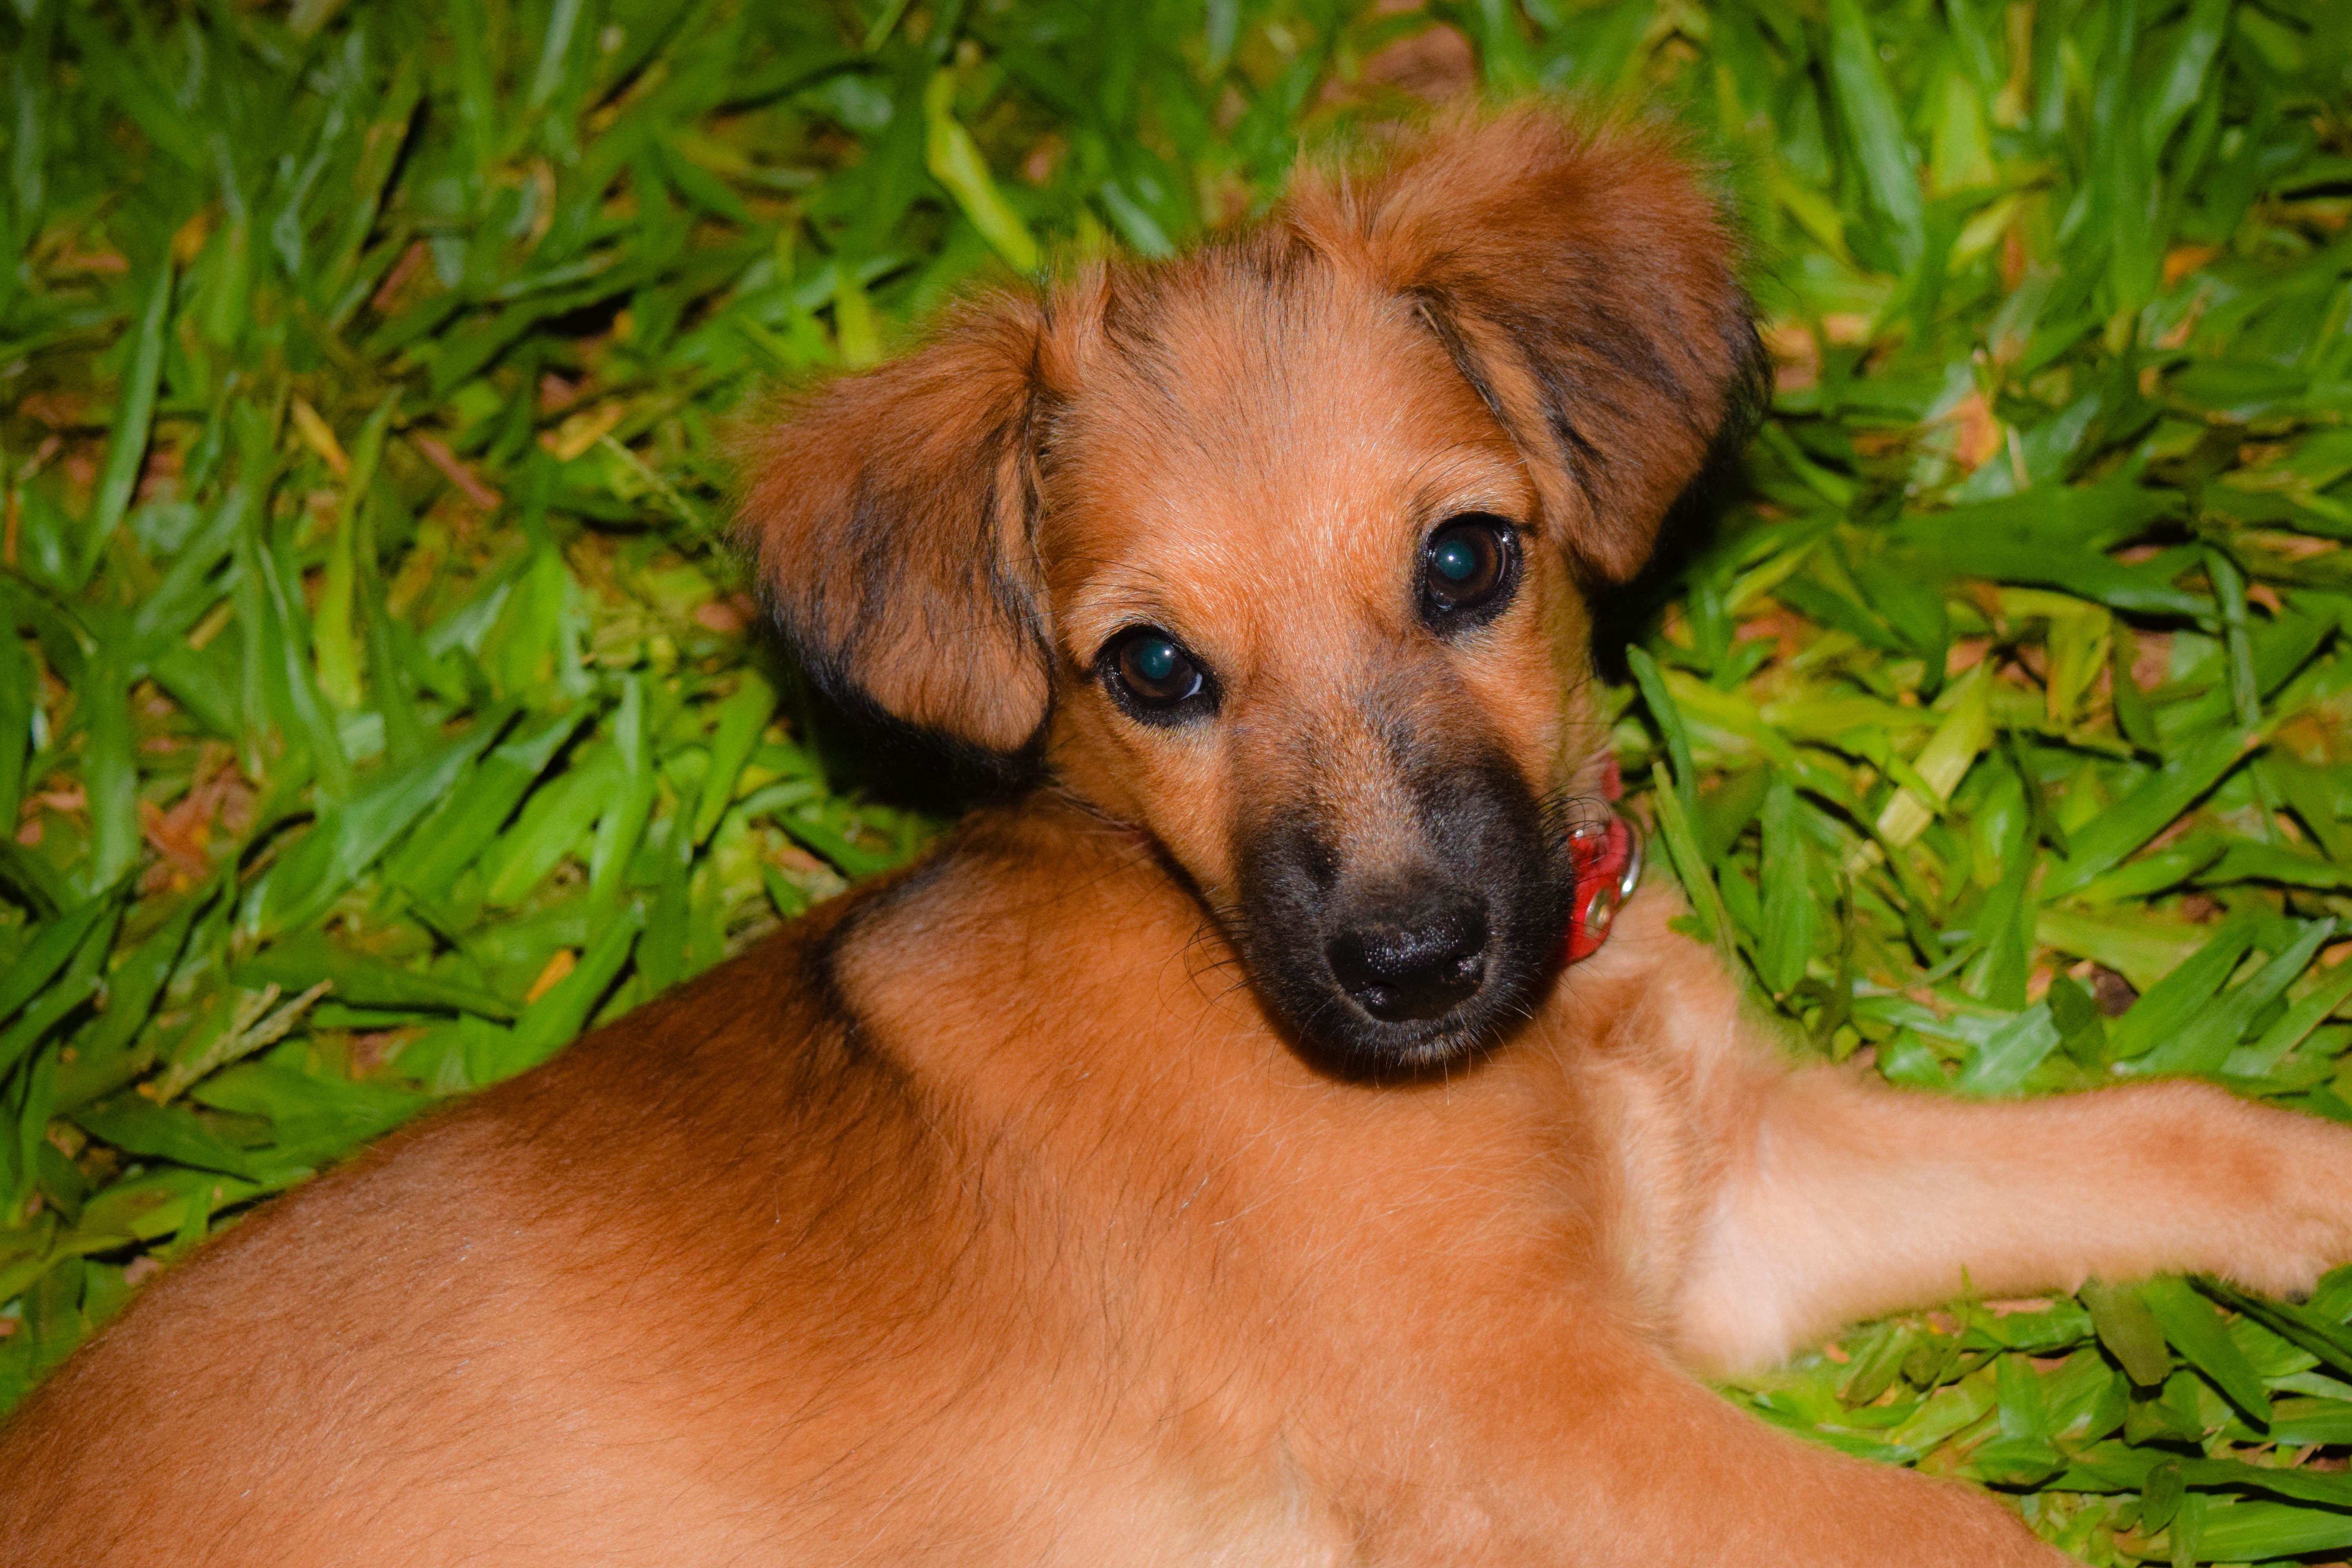
puppy, dog, animal, mammal, animals, vertebrate, dog breed, bitch, profile dog, dog like mammal